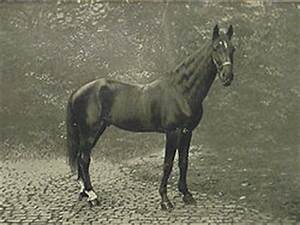
Label: horse